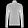
Label: Pullover